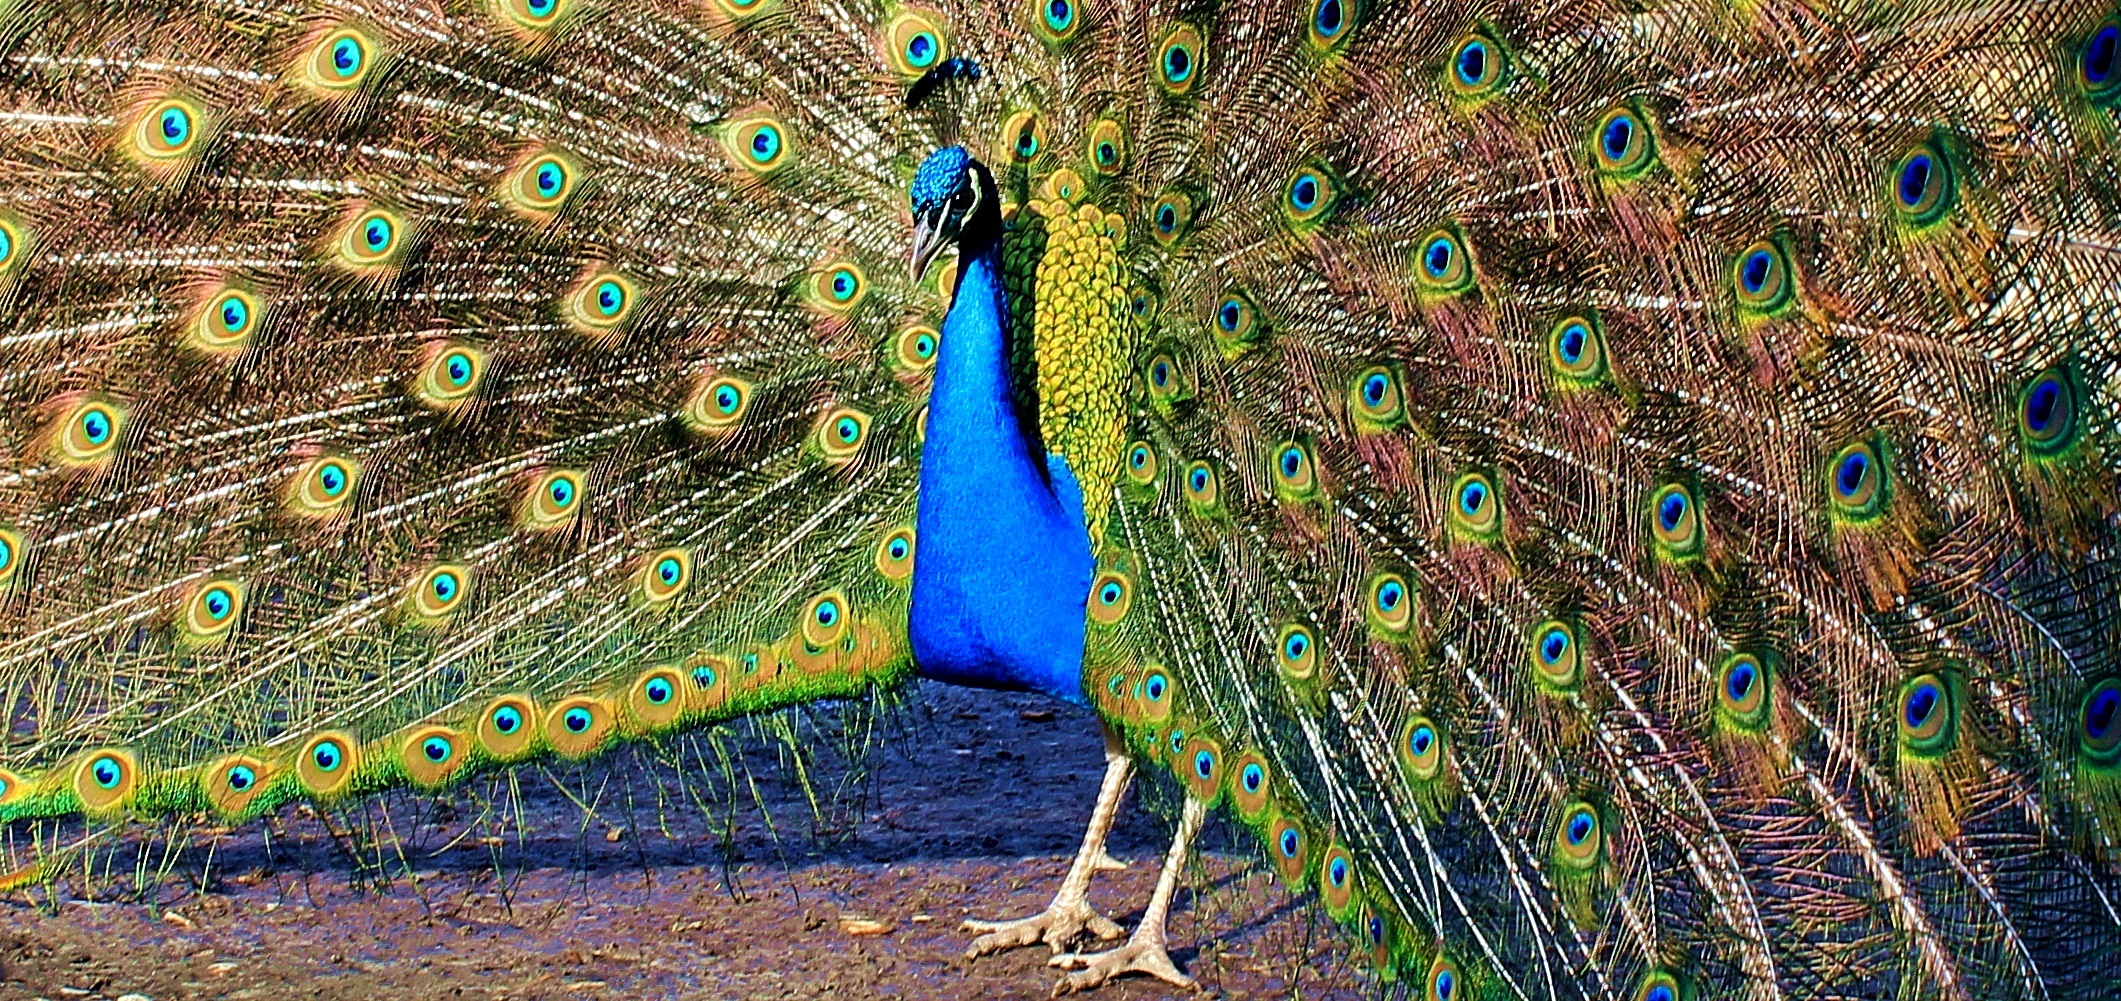
bird, wildlife, colorful, agriculture, feather, fauna, peacock, galliformes, vertebrate, beautiful, peafowl, spread, spring dress, pride, iridescent, beat rad, peacock wheel, phasianidae